Pollo motuleño

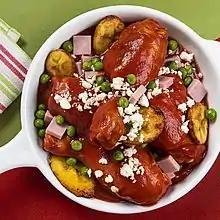
Pollo motuleño

Pollo motuleño is a dish that originated in the town of Motul, Yucatán. For this dish, chicken is cooked with orange juice, achiote and plantains.